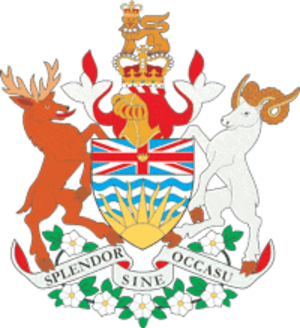
Gordon Muir Campbell est un homme politique canadien. Il a été premier ministre de la Colombie-Britannique de 2001 à 2011.
Cet article dresse la liste des premiers ministres de la Colombie-Britannique, province du Canada. Le titulaire actuel de la fonction est John Horgan, depuis le 18 juillet 2017.